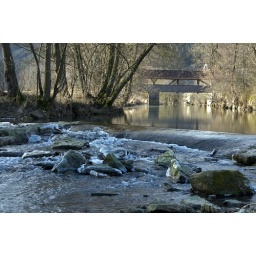
Covered bridge over the Tauber river down below the town.